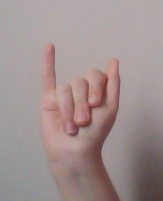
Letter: meem